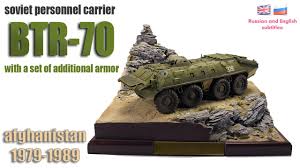
Label: BTR-70